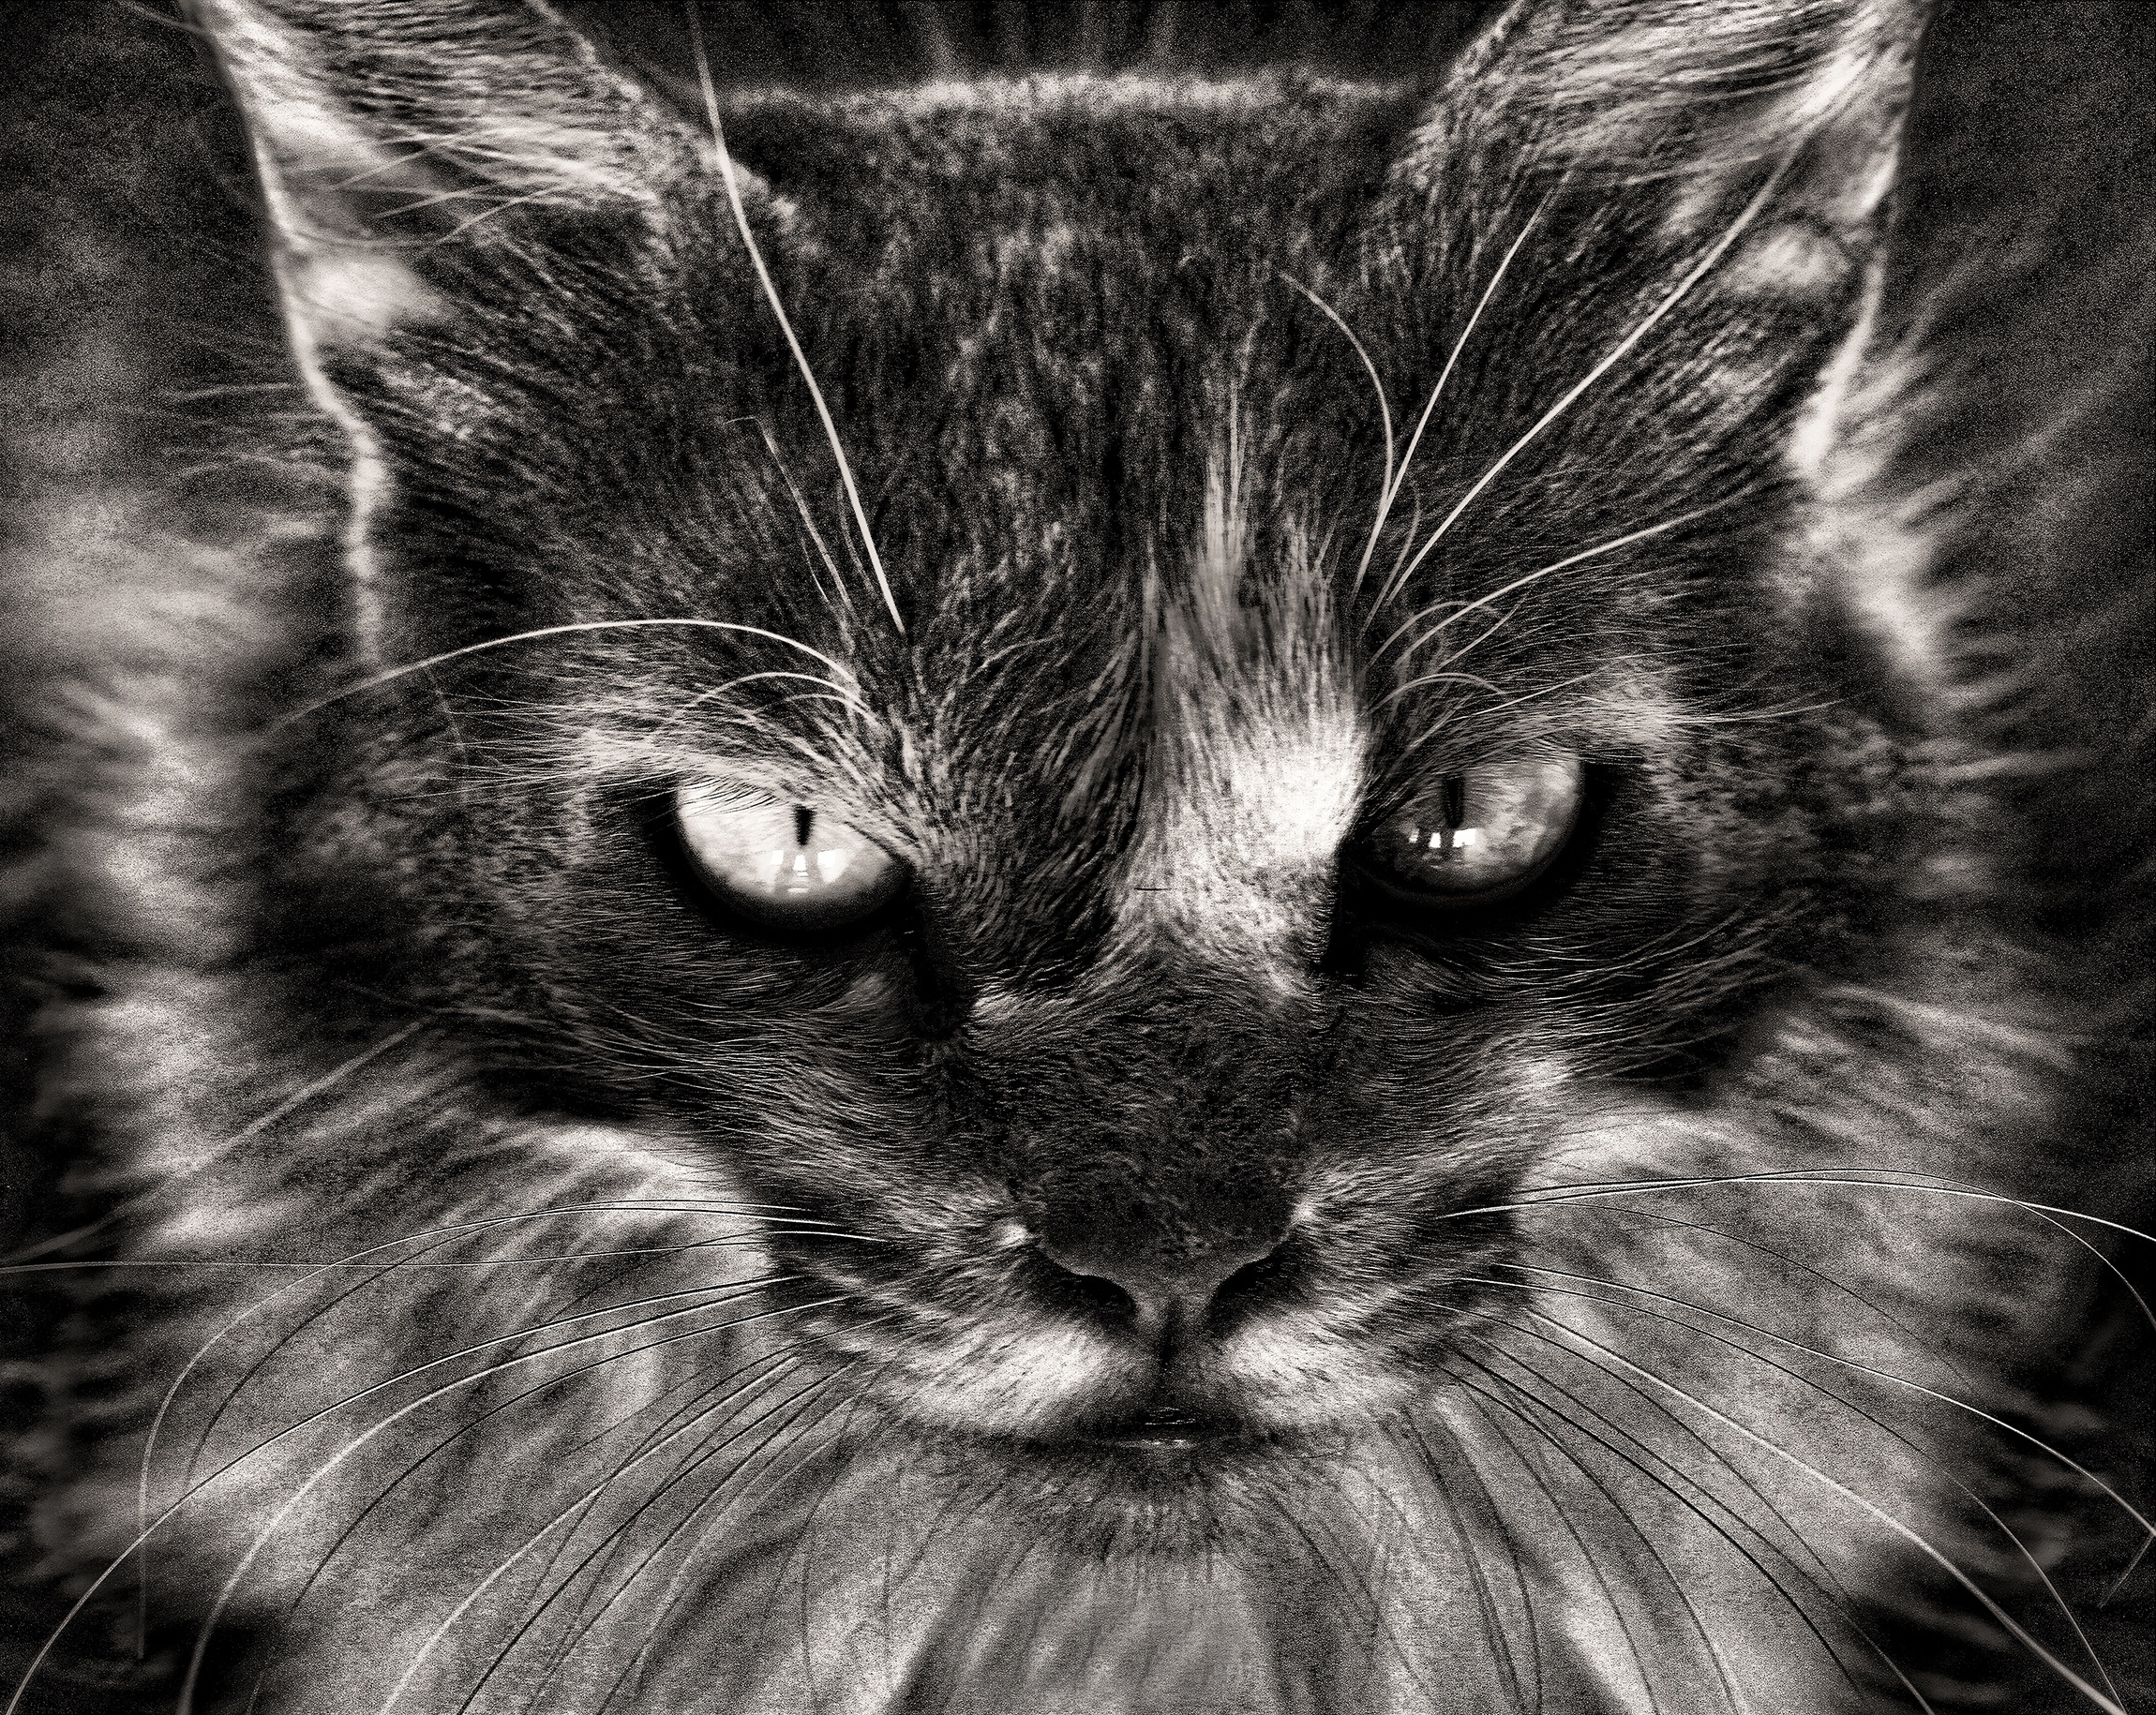
black and white, kitten, cat, feline, mammal, black, monochrome, black white, close up, nose, whiskers, snout, vertebrate, animal portrait, maine coon, monochrome photography, small to medium sized cats, cat like mammal